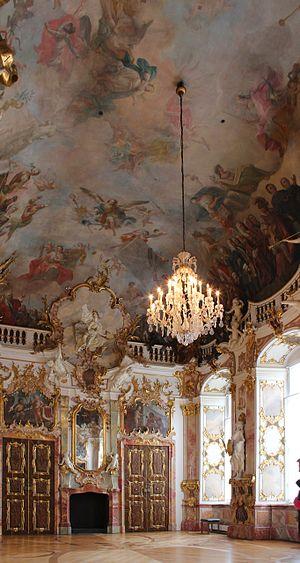
La principauté abbatiale de Kempten, fondée en 752, érigée en état impérial en 1062, était un état ecclésiastique du Saint-Empire romain germanique pendant des siècles, avant d'être annexé par l'Électorat de Bavière au cours du Recès d'Empire de 1803.